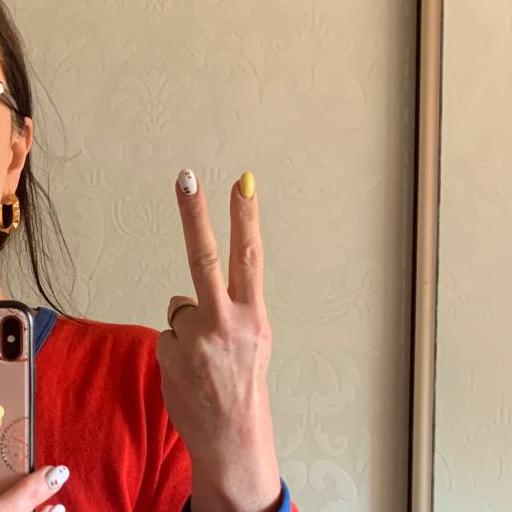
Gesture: peace_inverted